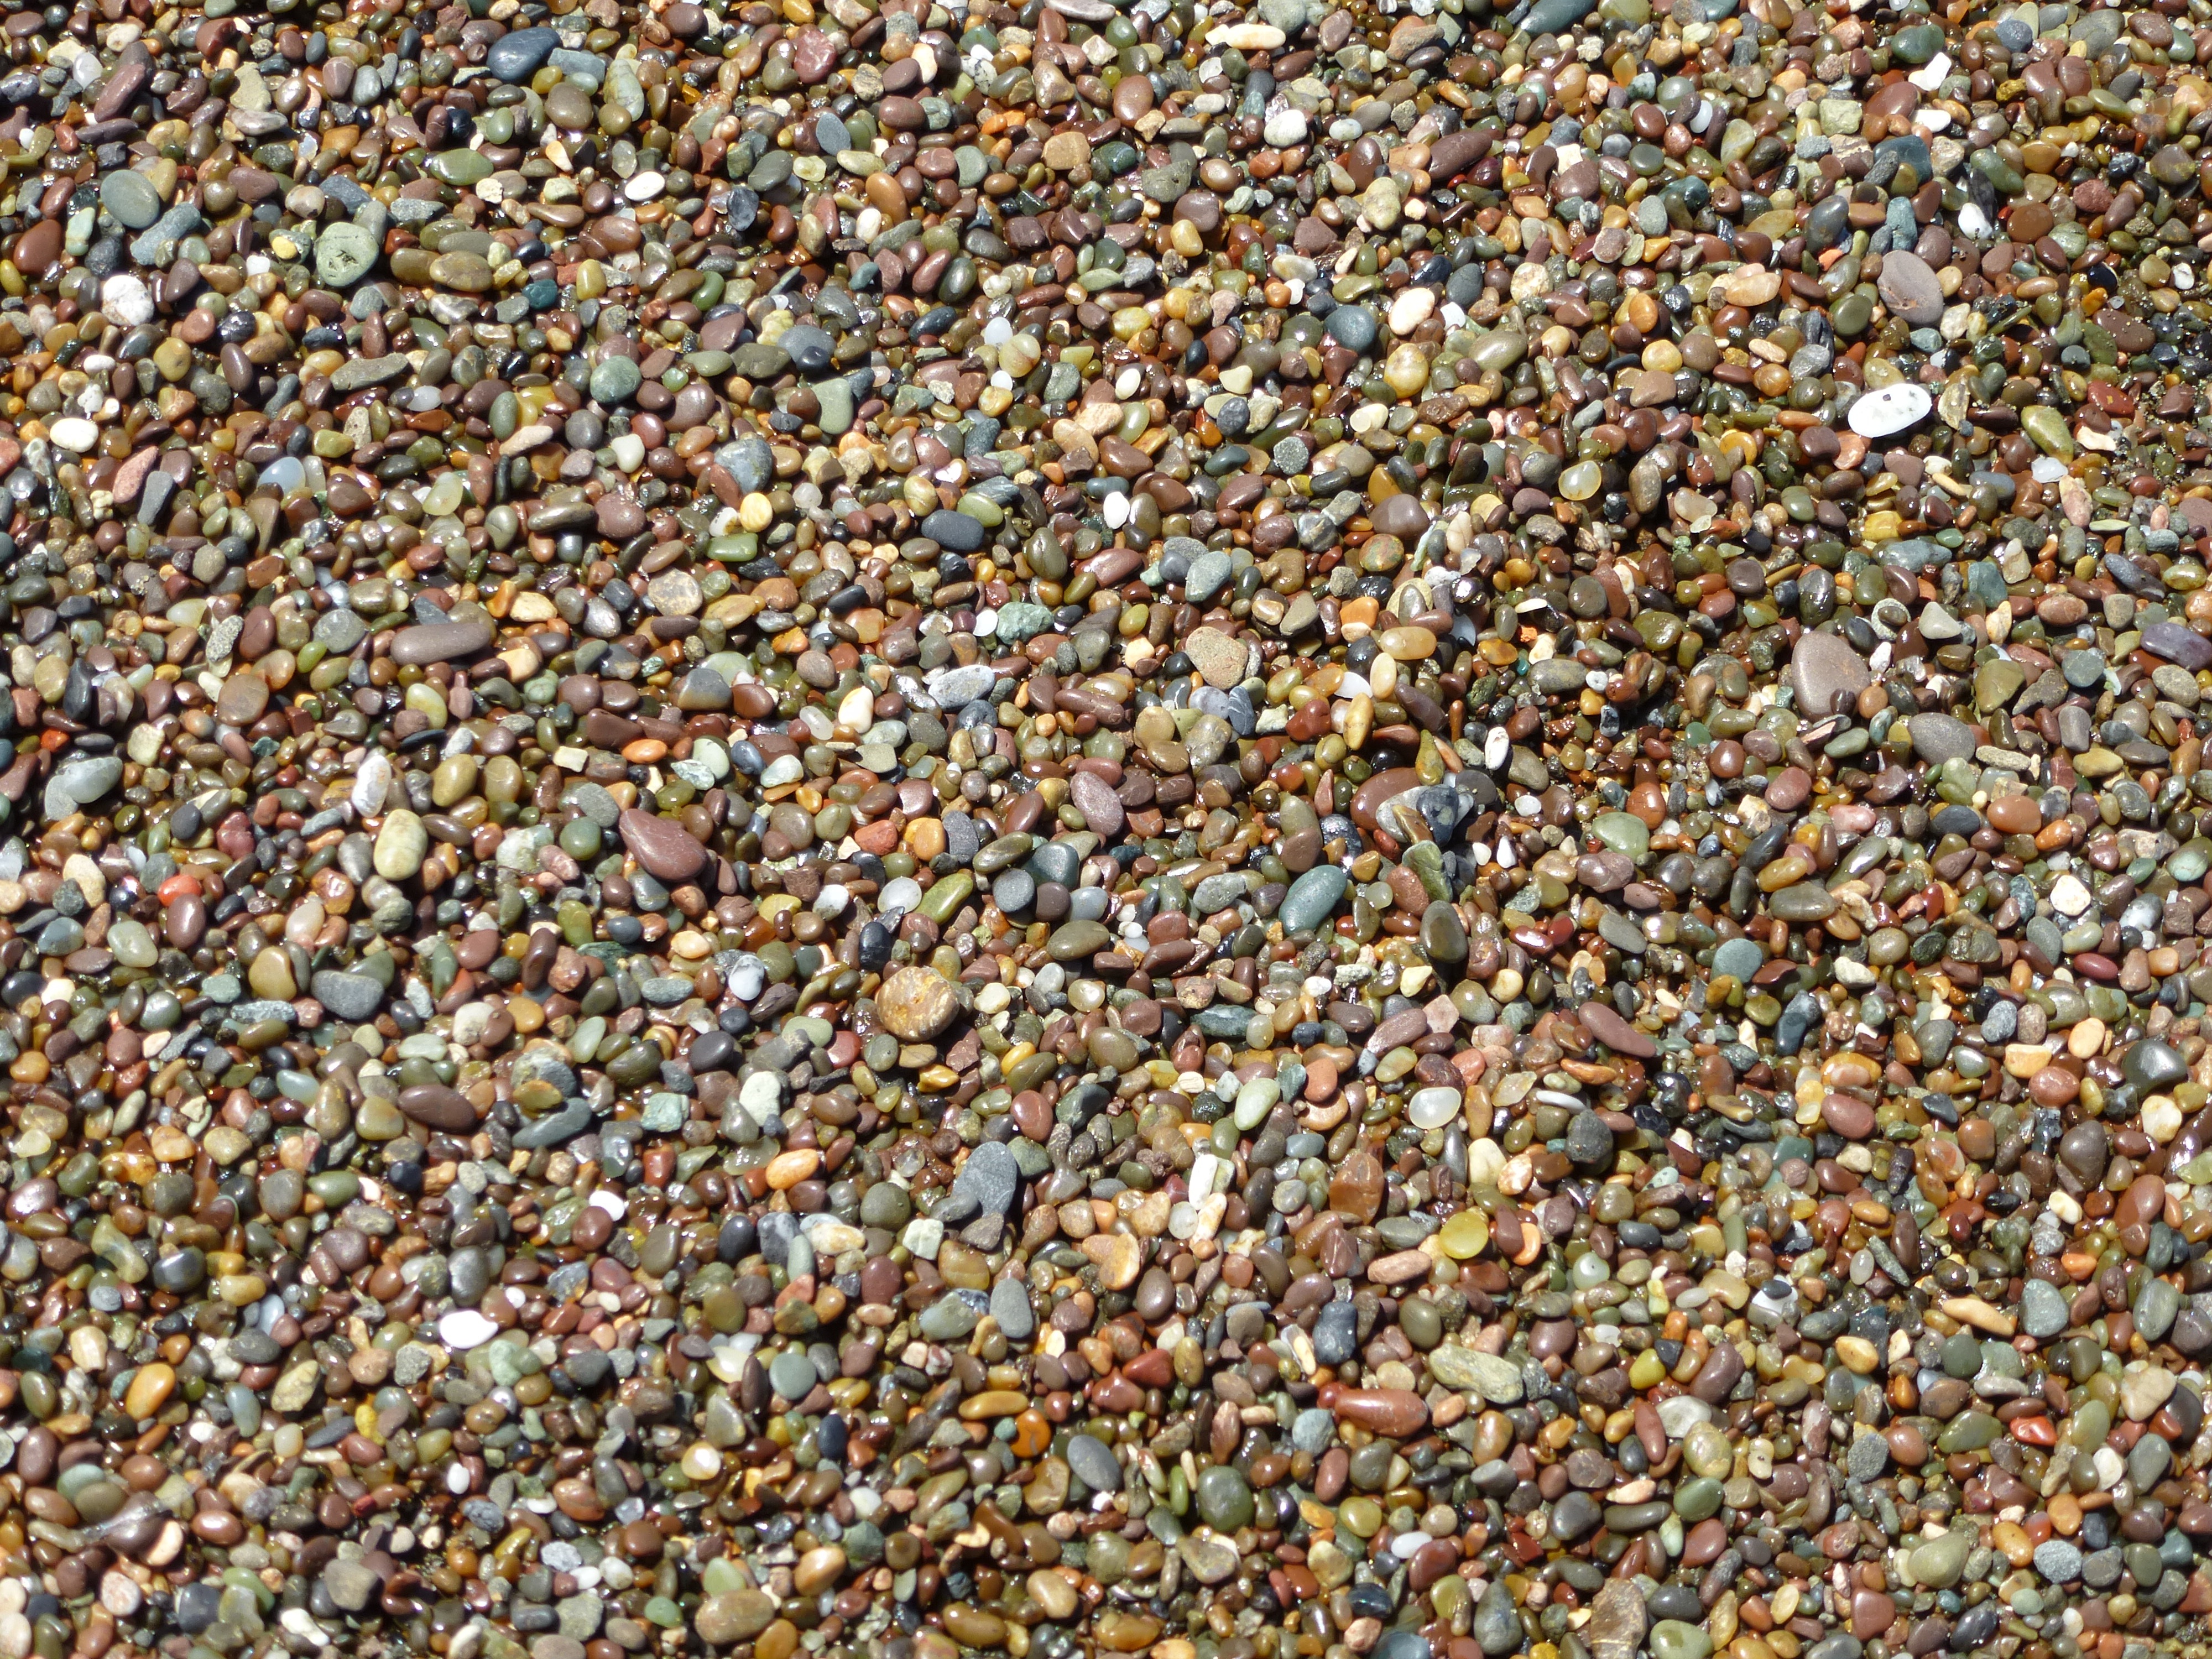
rock, asphalt, pebble, soil, california, material, stones, rubble, gravel, flooring, cambria, moonstone, grass family, moonstone beach